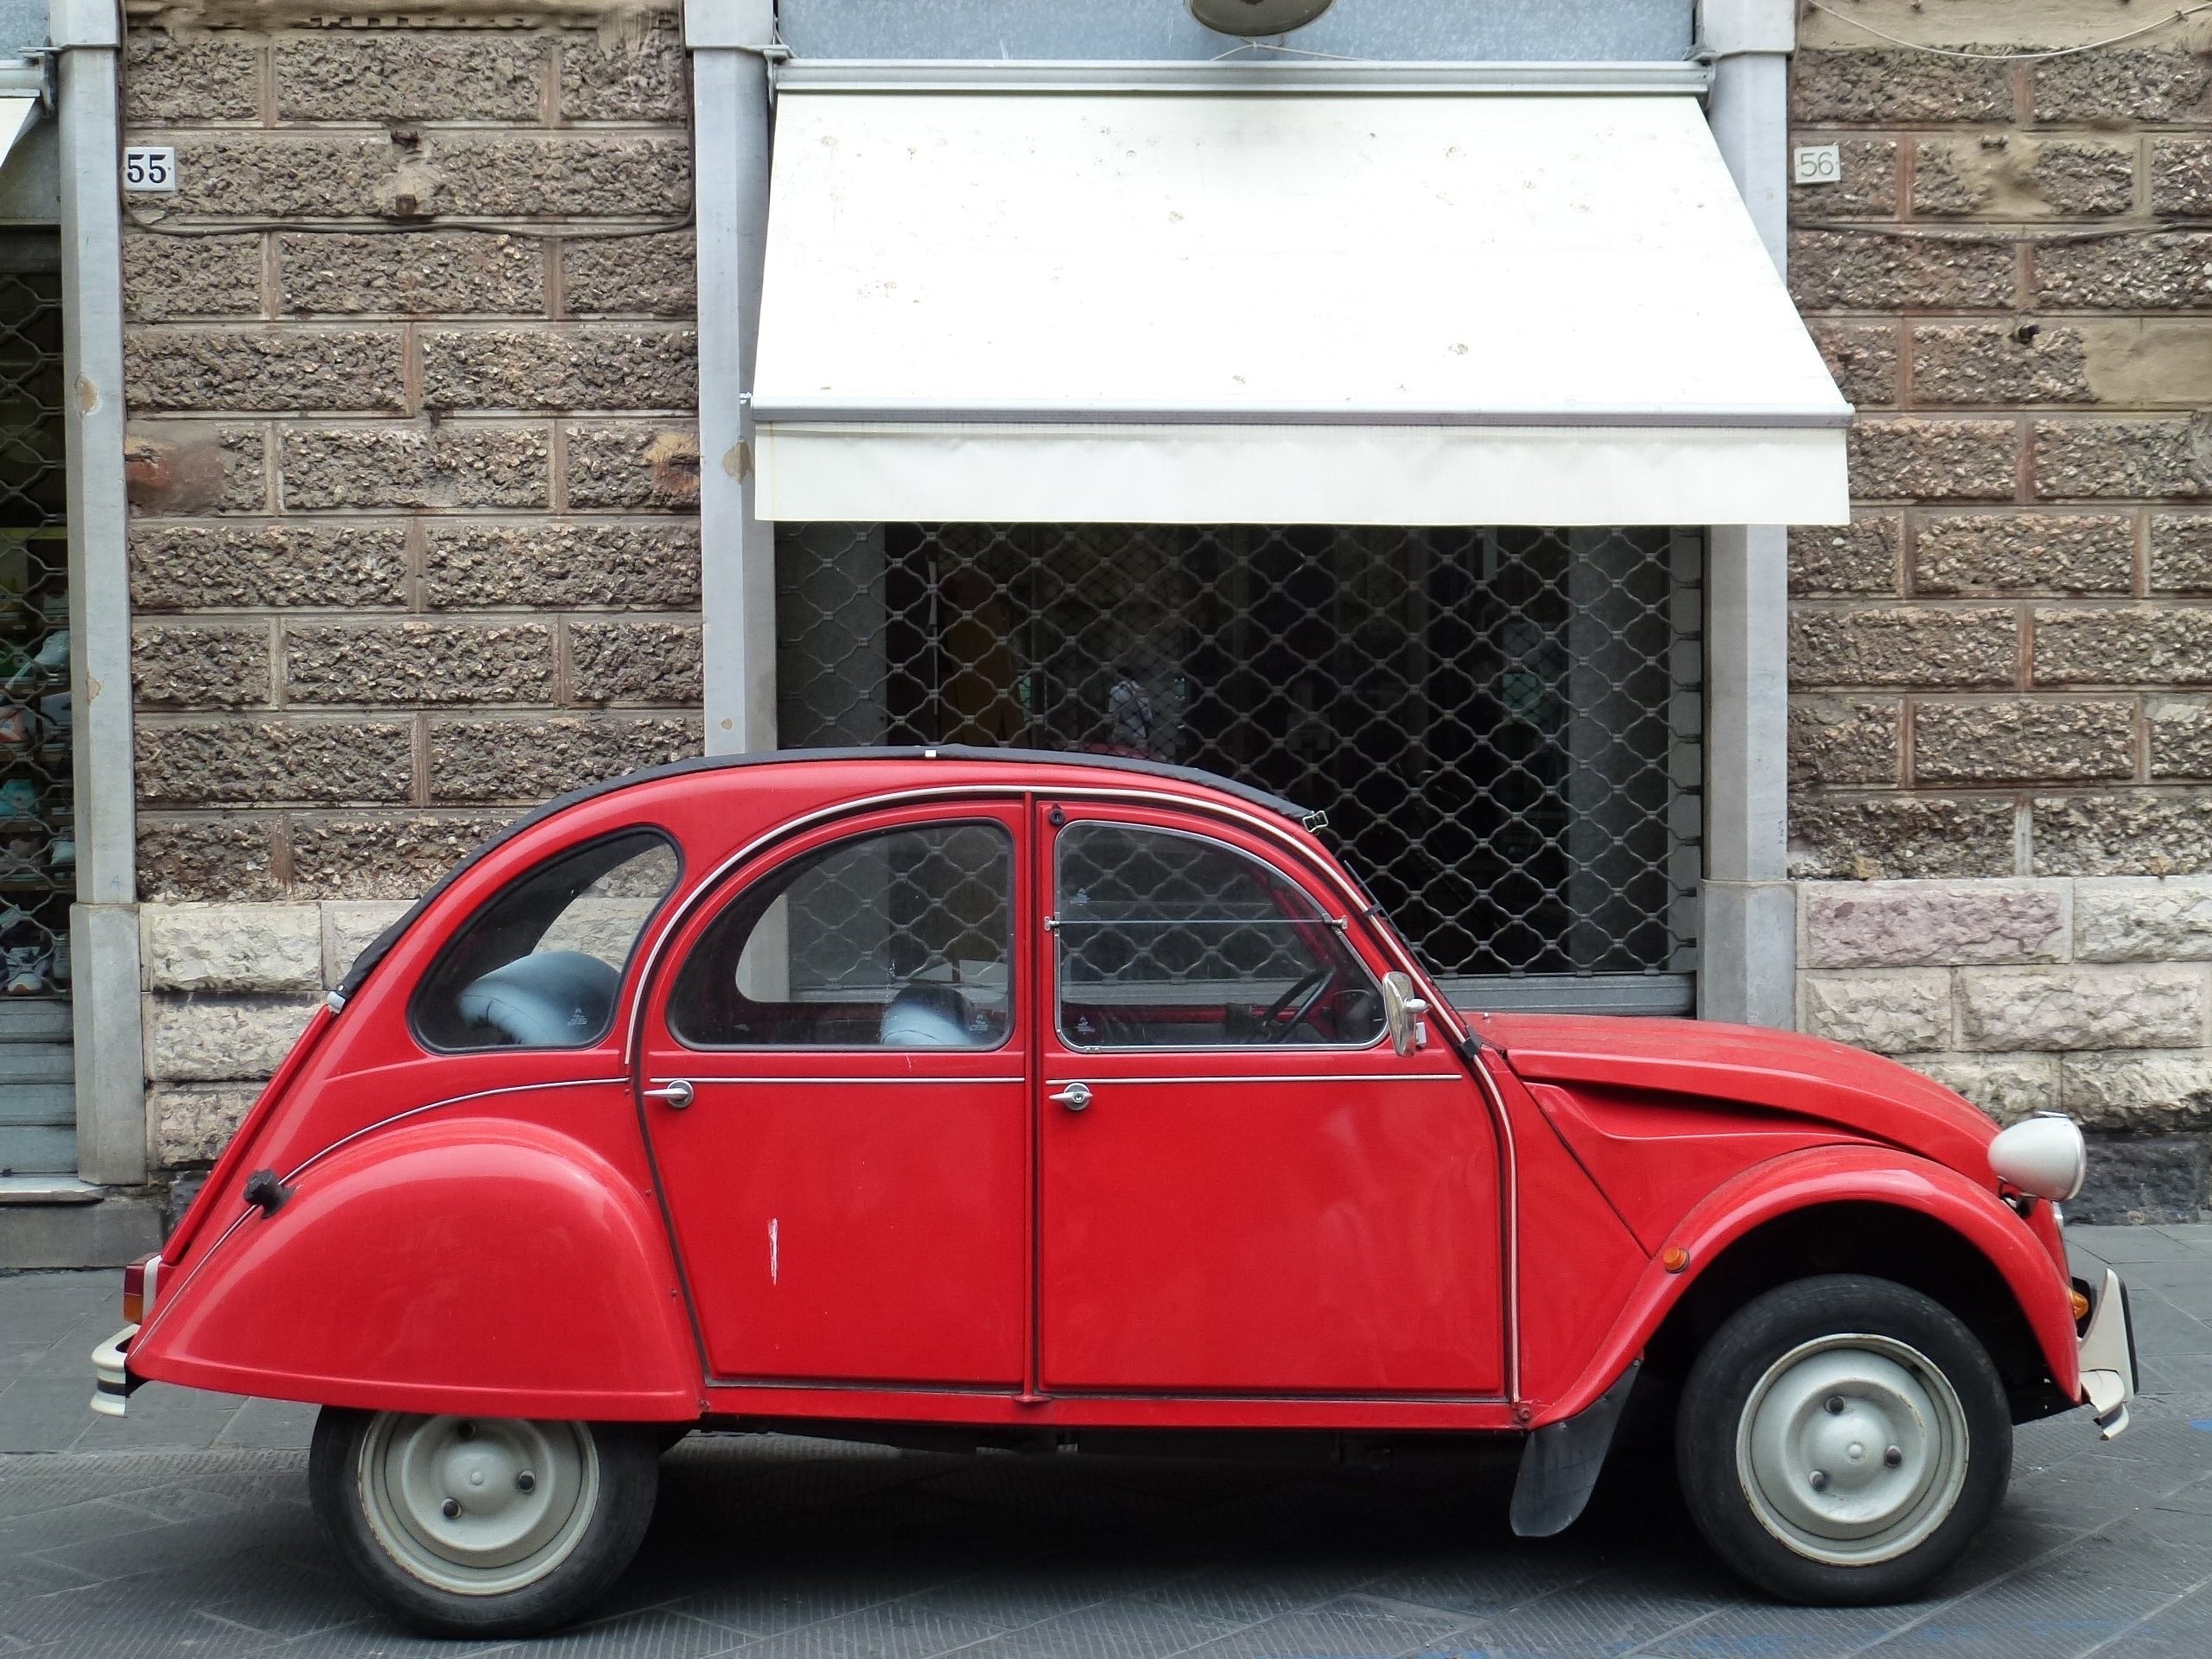
car, red, vehicle, park, auto, duck, sedan, oldtimer, antique car, city car, land vehicle, volkswagen beetle, automobile make, compact car, mid size car, subcompact car